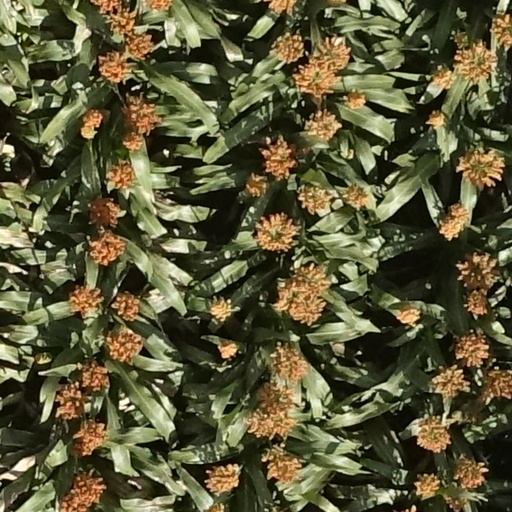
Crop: sorghum